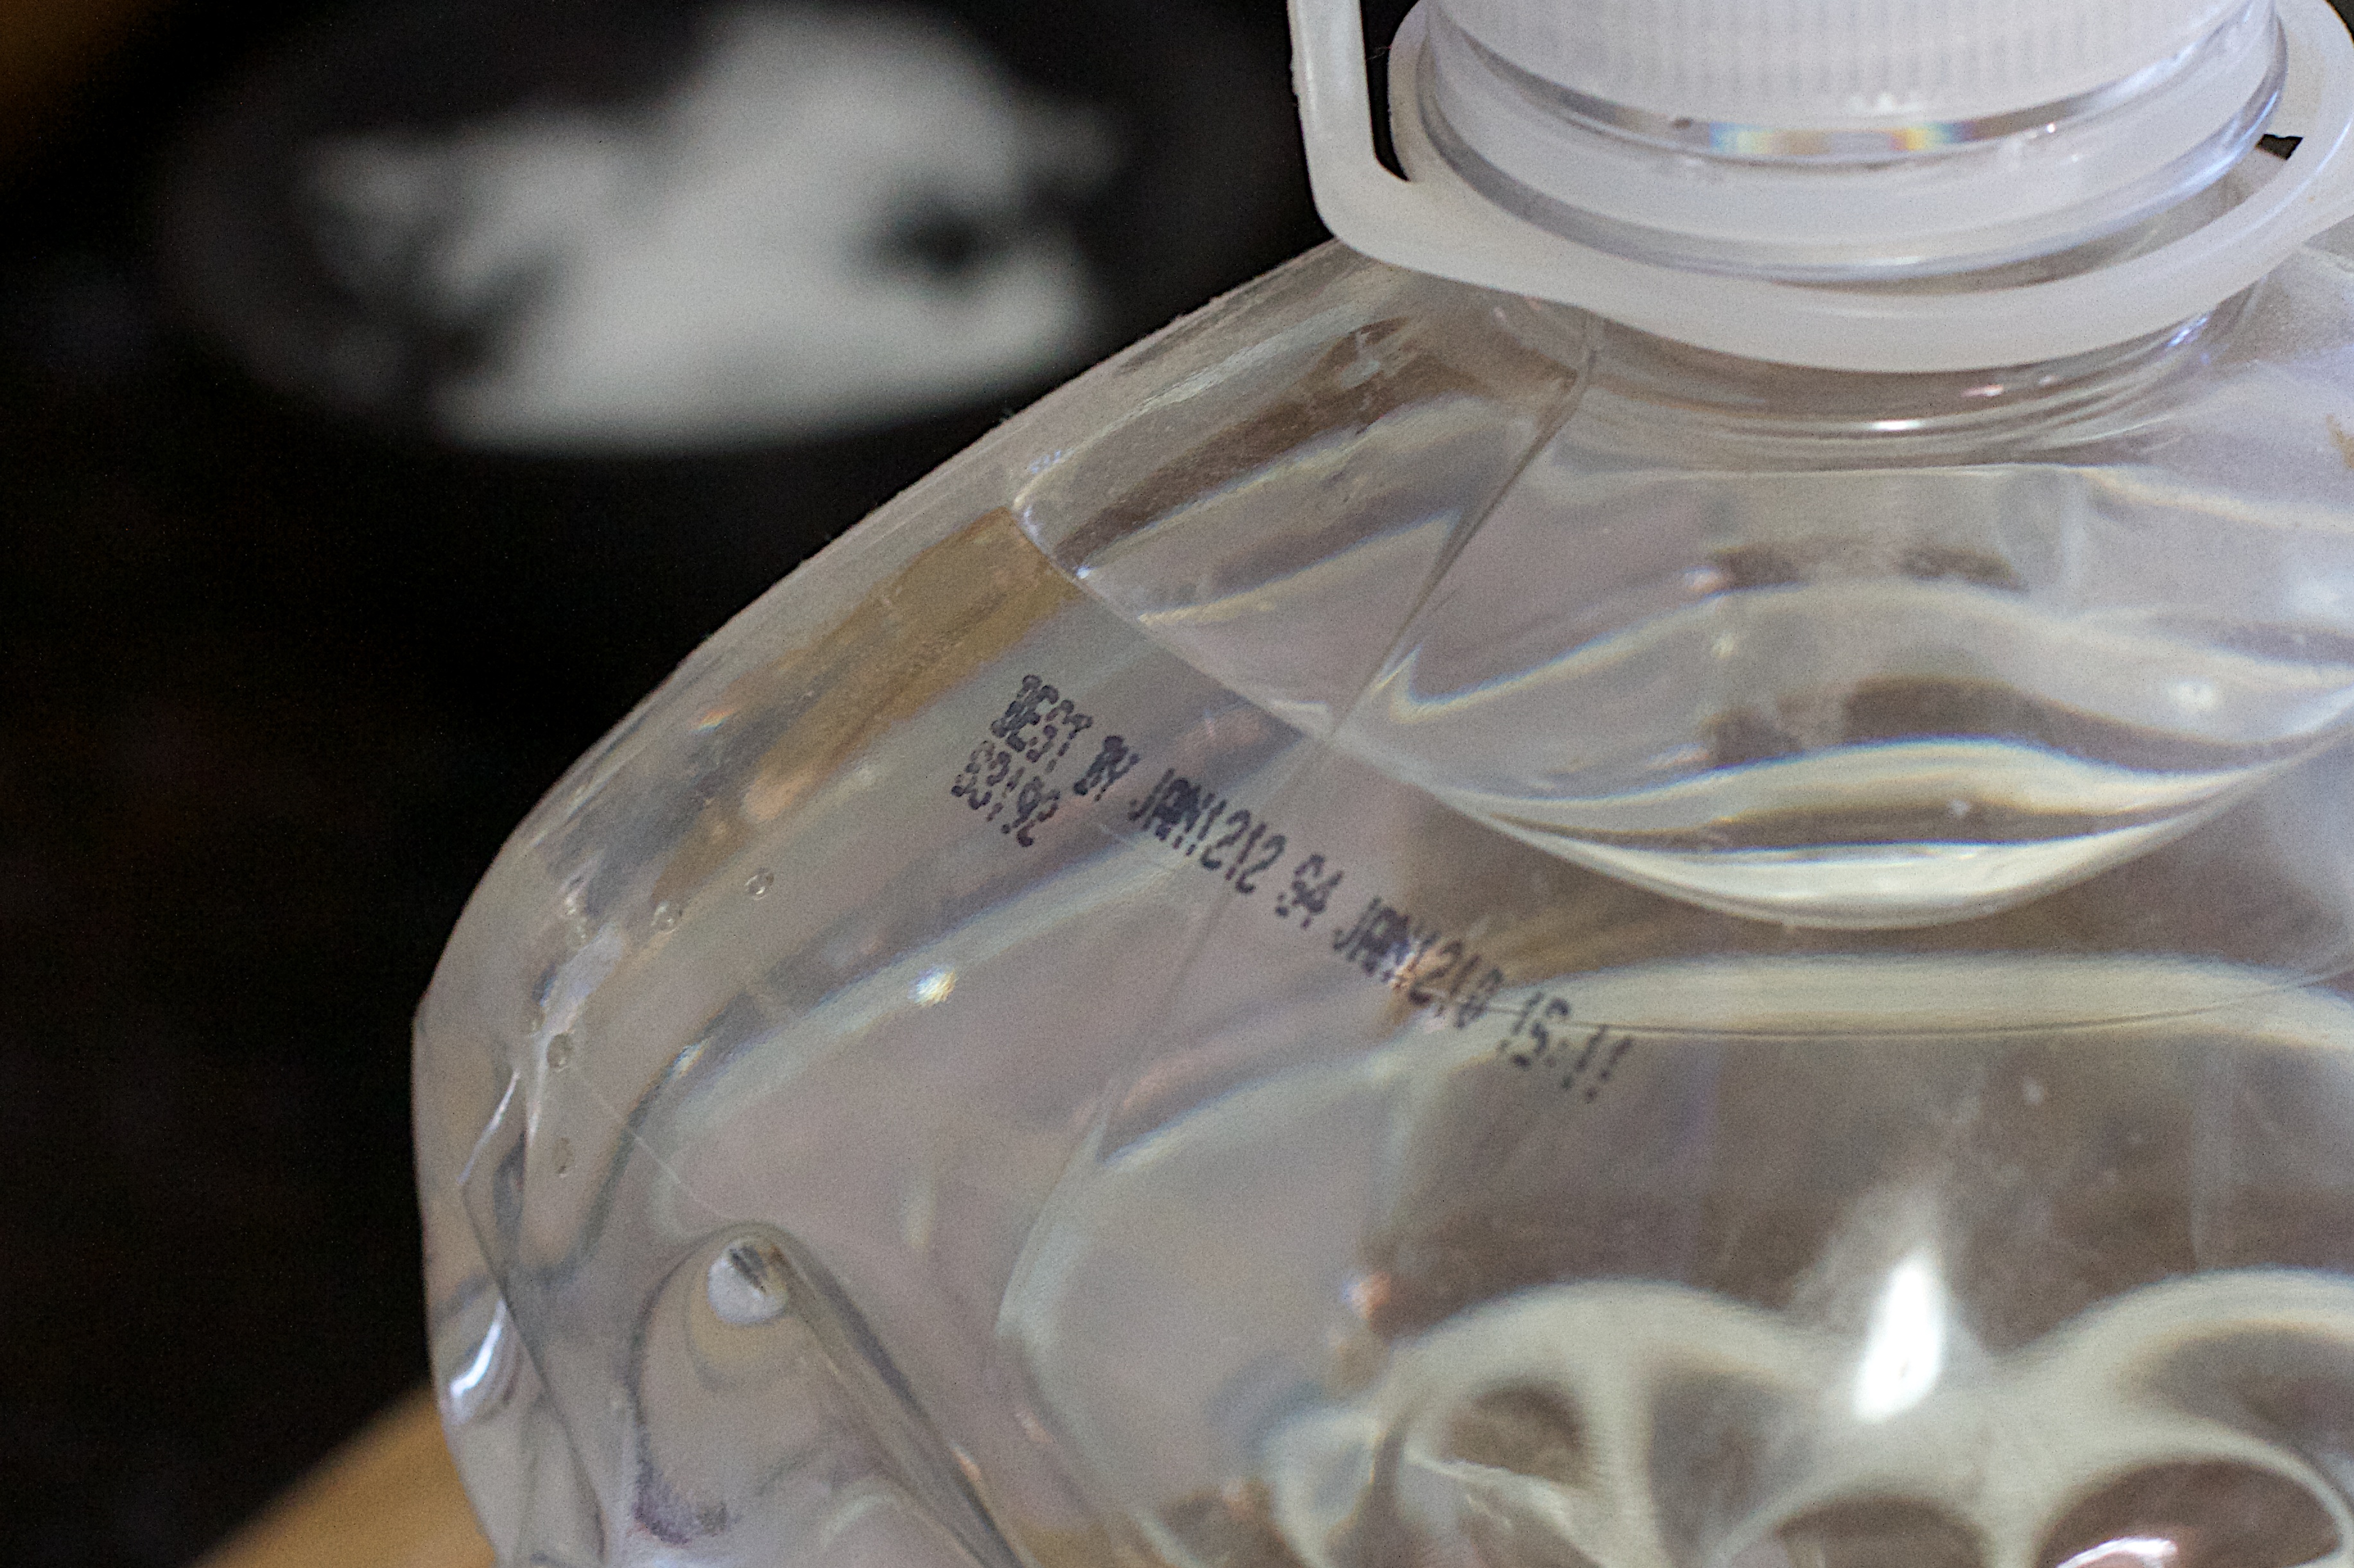
water, glass, bottle, glass bottle, close up, drinkware